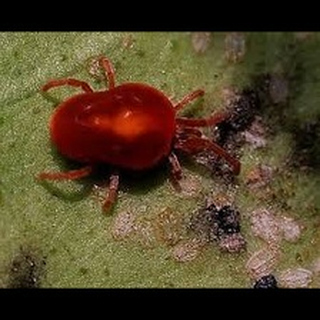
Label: wheat_mite